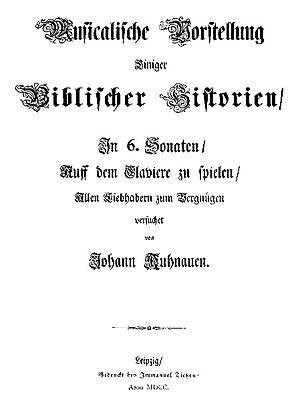
On désigne habituellement par « Sonates bibliques » six pièces pour clavecin ou orgue de Johann Kuhnau, dont le recueil a été publié en 1700 et dont le titre exact est Musicalische Vorstellung einiger Biblischer Historien. Et la page de titre continue ainsi : « en 6 sonates à jouer au clavier, proposées par Johann Kuhnau pour l'amusement de tous les amateurs. »